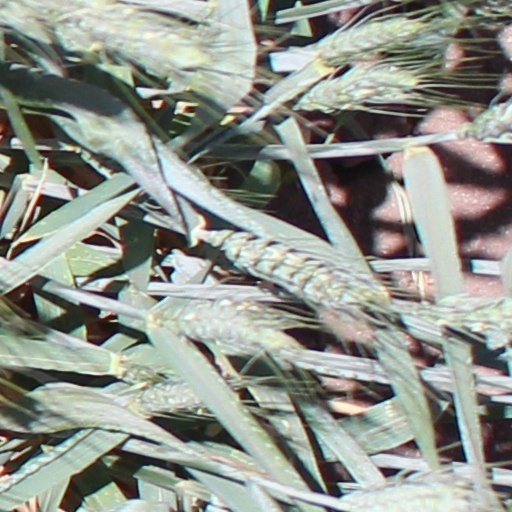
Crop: wheat